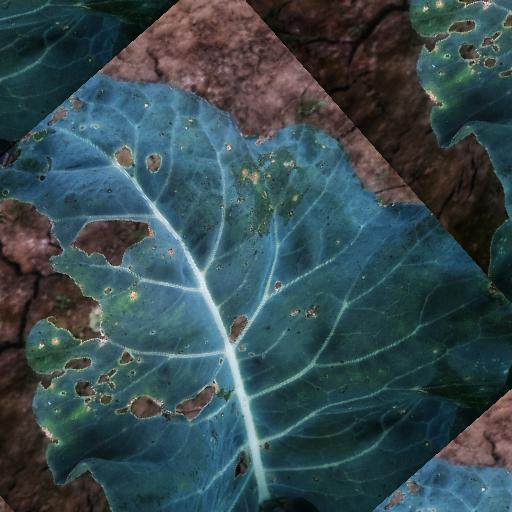
Label: Black Rot